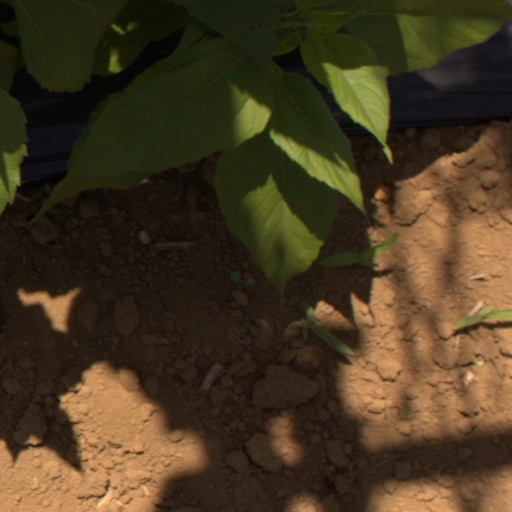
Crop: Jerusalem artichoke